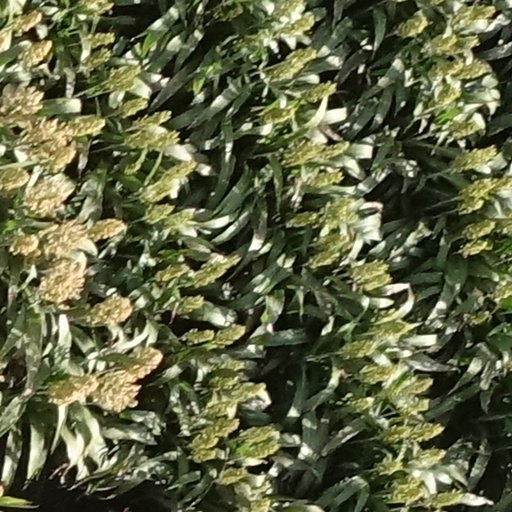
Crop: sorghum